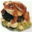
Label: frog